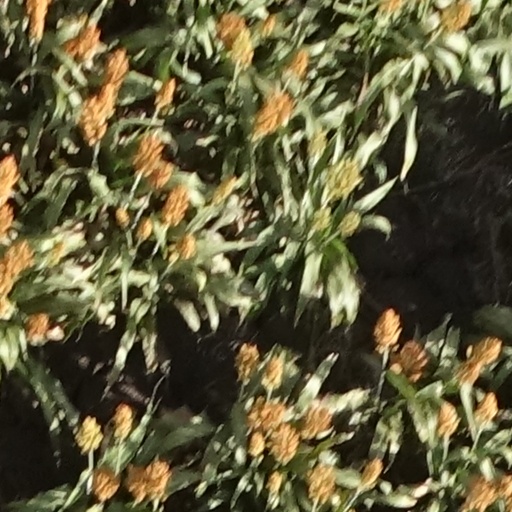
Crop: sorghum